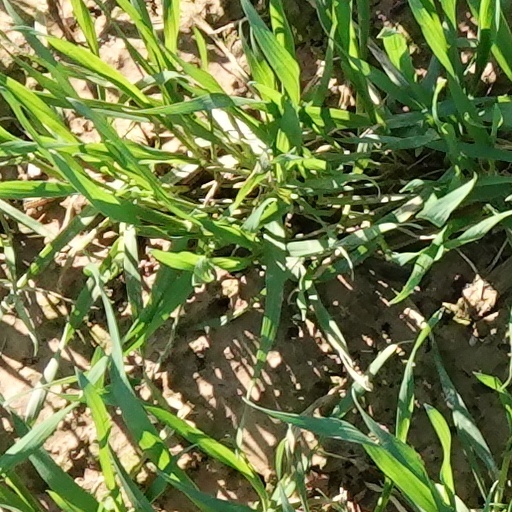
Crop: wheat